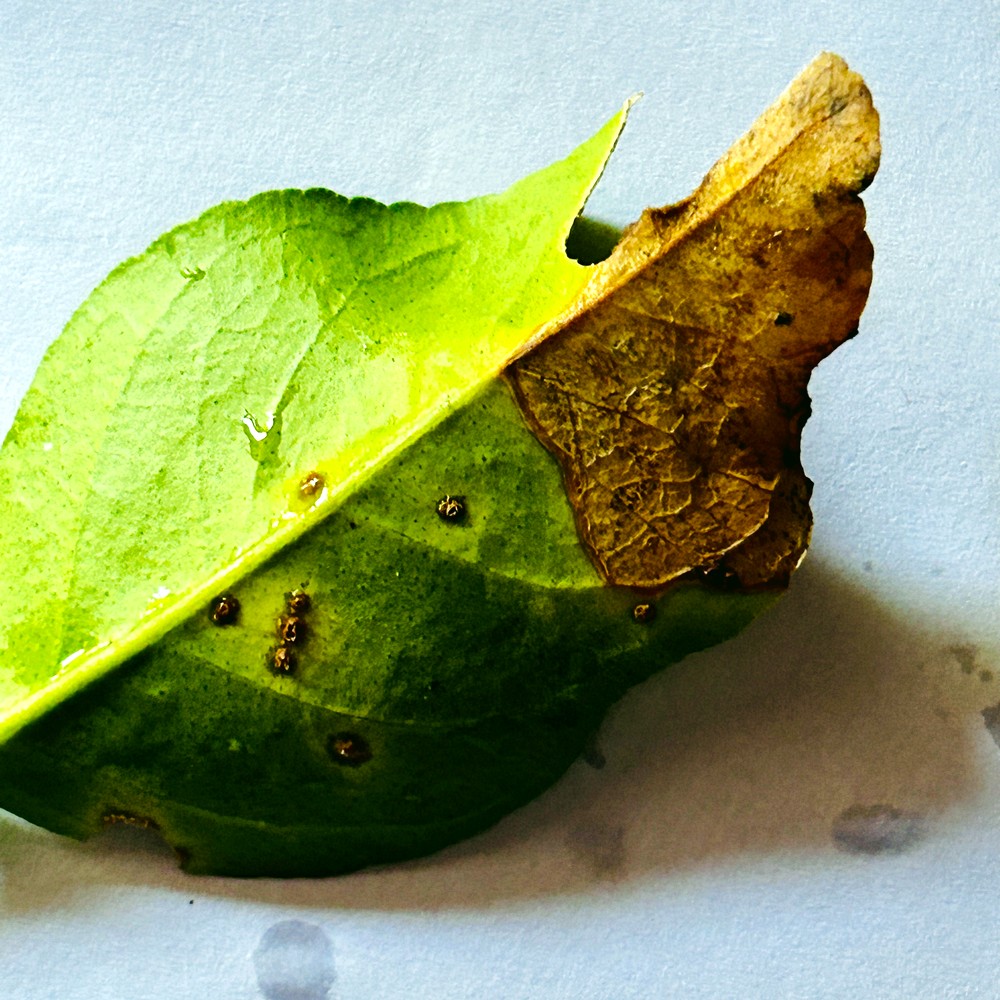
Label: Citrus Canker